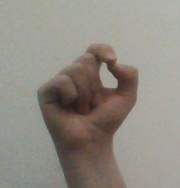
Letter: fa